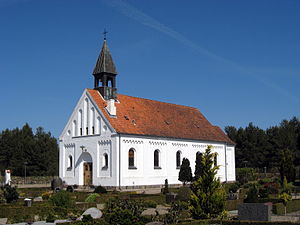
Ludvig Frederik Olesen / Værker
Melholt Kirke
Melholt Kirke, Brønderslev Kommune
Ludvig Frederik Olesen var en dansk arkitekt, som udførte de fleste af sine værker i samarbejde med O.P. Momme.